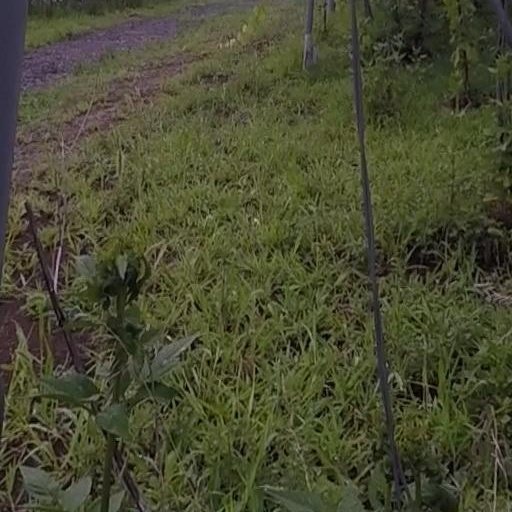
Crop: grape